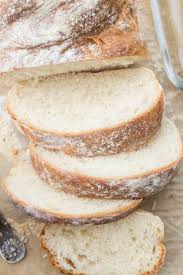
Waste category: biological